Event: Nepal Earthquake
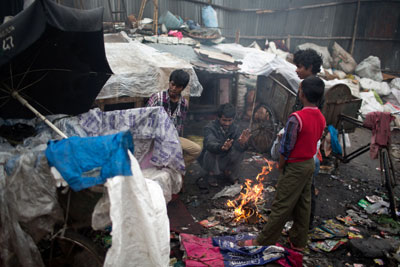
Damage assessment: no_damage